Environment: real
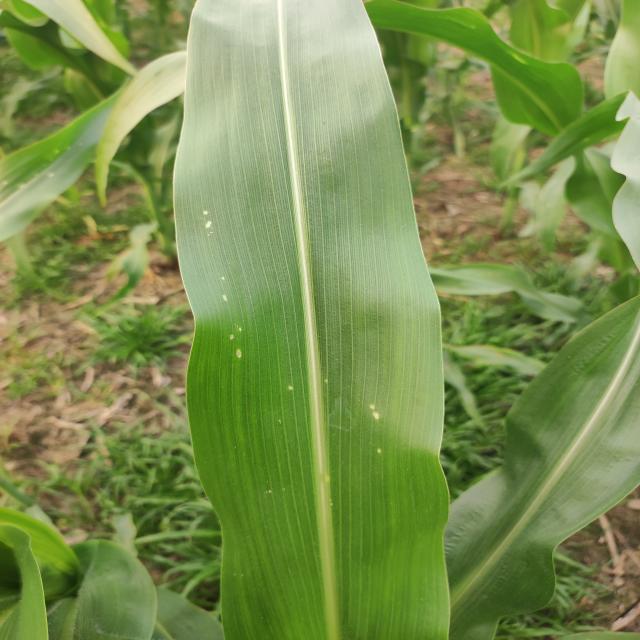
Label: fall_armyworm